Bonelli's Electric Telegraph Company

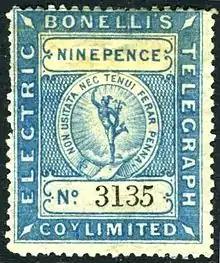
An 1861 stamp of Bonelli's Electric Telegraph Co. Ltd.

Bonelli's Electric Telegraph Co. Ltd. was formed in August 1860 by Henry Cook, an American, of 69 Lincoln's Inn Fields, London, and Eastbourne, with an initial capital of £25,000. The company was formed to exploit the telegraph system of Gaetano Bonelli of Italy, but the firm had limited success, and it failed in 1864.